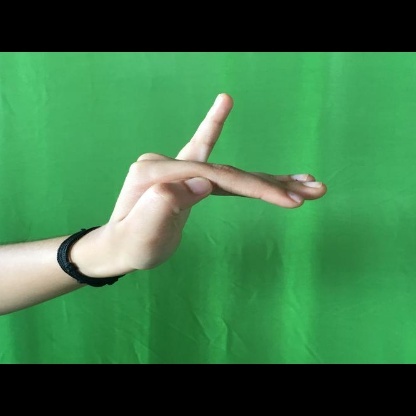
Mudra: Hamsapaksha